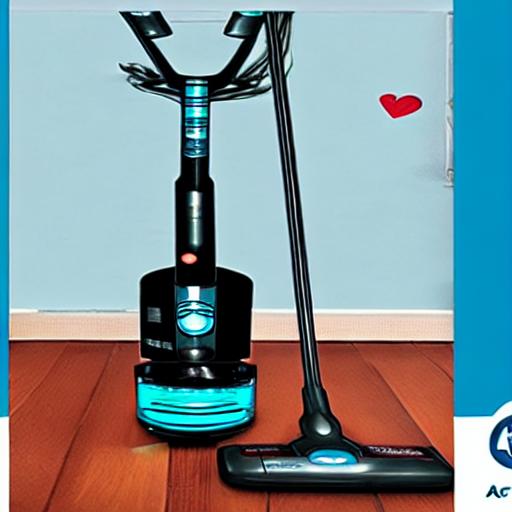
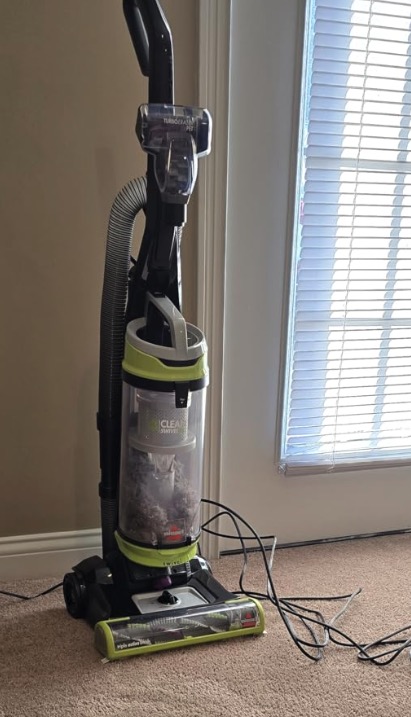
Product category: items_vacuum
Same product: no